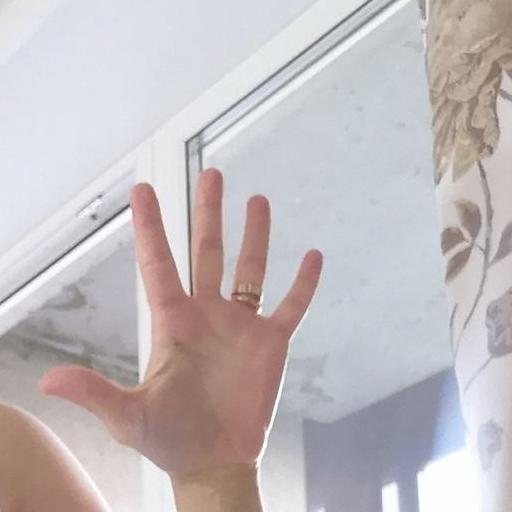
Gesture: palm